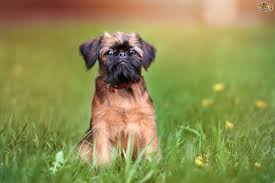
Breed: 200-n000012-affenpinscher